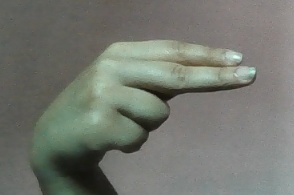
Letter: ain